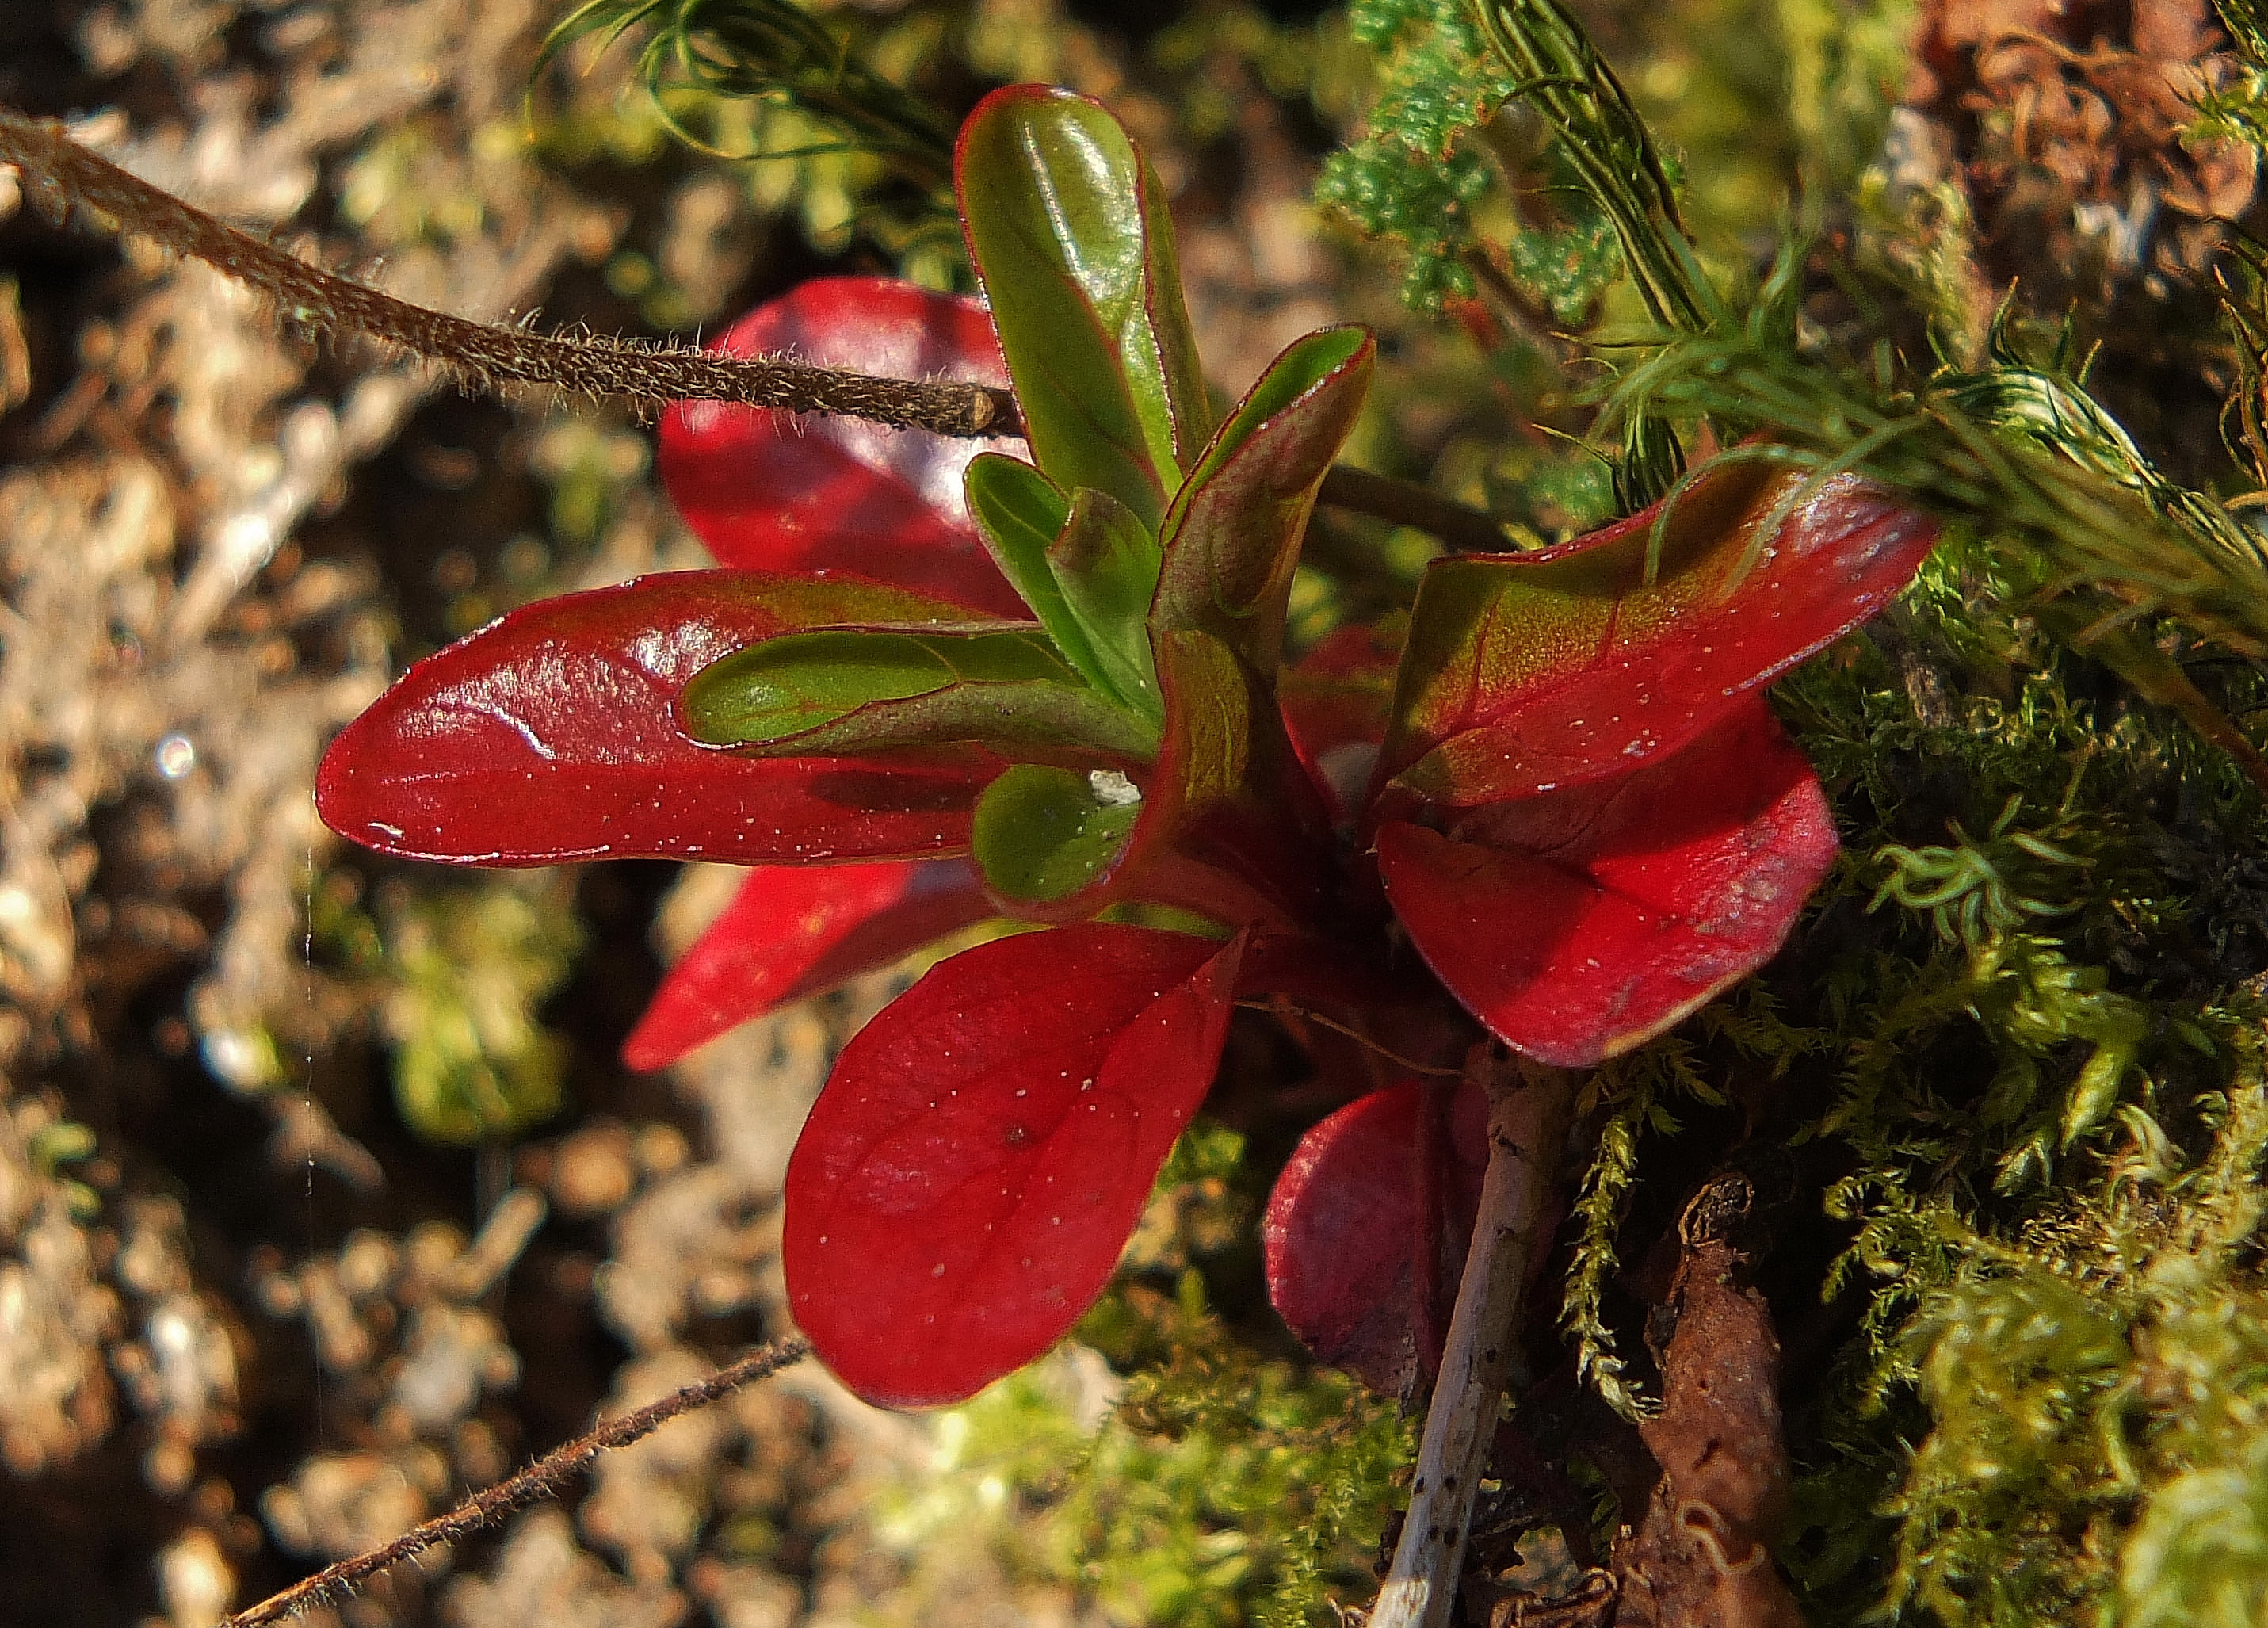
tree, nature, blossom, plant, leaf, flower, red, produce, macro, autumn, botany, flora, wildflower, flowers, shrub, naturaleza, flores, galicia, pontevedra, espana, ggl1, gaby1, fujifilmxs1, macro photography, flowering plant, woody plant, land plant